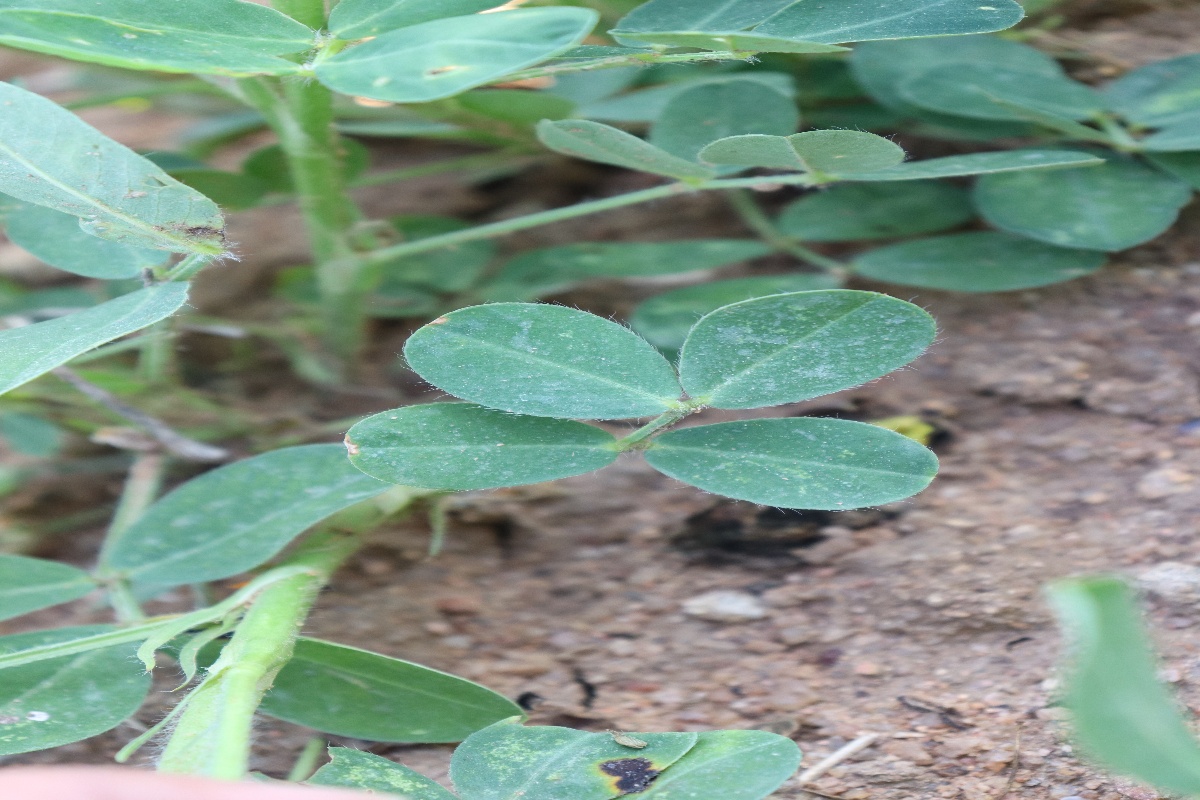
Label: early_leaf_spot